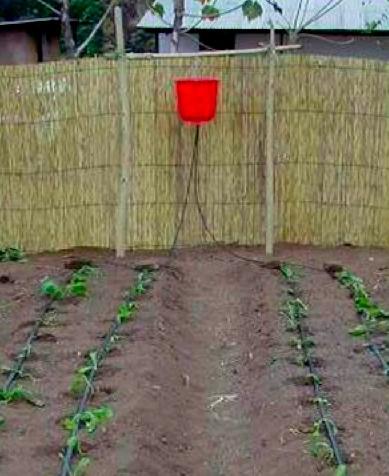
Mfumo rahisi wa umwagiliaji wa matone shmabani ulioundwa kwa kutumia ndoo nyekundu inayoninginia kutoka kwenye uzio. Ndoo hii imeunganishwa na mfumo wa mabomba madogo yanayopita kwenye mistari ya mimea midogo iliyopandwa kwa mpangilio mzuri kwenye udongo wenye rotuba.